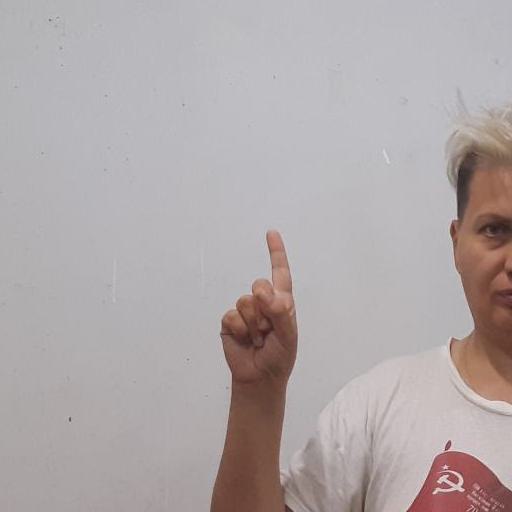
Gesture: one